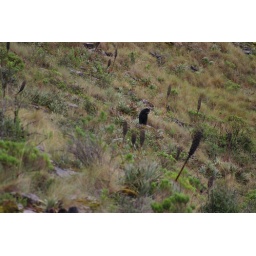
A Spectacled bear in the cloud forest.